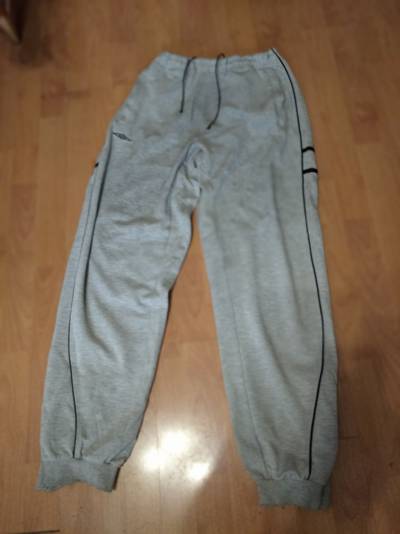
Waste category: clothes